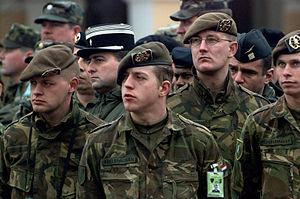
La Force de stabilisation était une force militaire multinationale dirigée par l'OTAN en Bosnie-Herzégovine, dont l'objectif était d'appliquer les accords de Dayton.